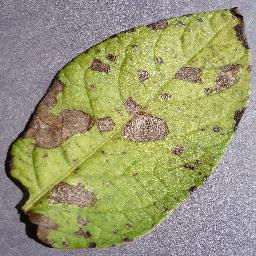
Etiqueta: Tizon_Temprano